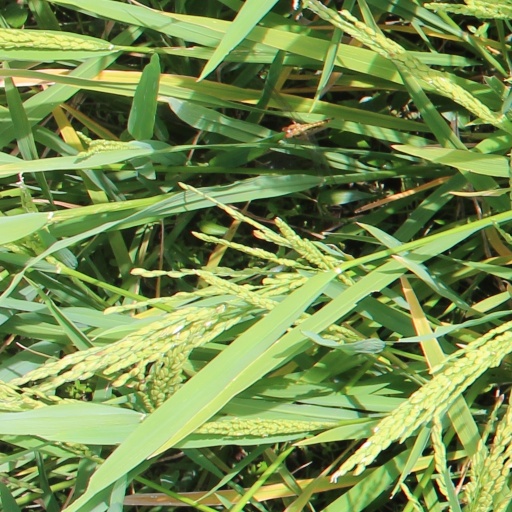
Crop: rice